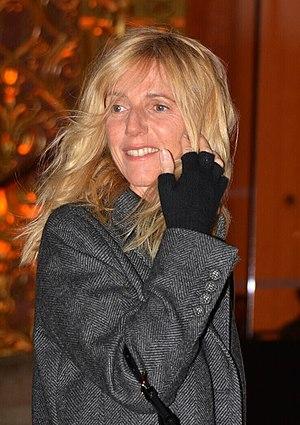
Sandrine Kiberlain au dîner des révélations des César du cinéma